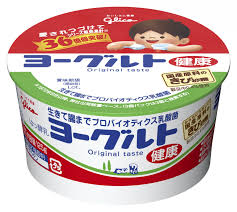
Label: plastic